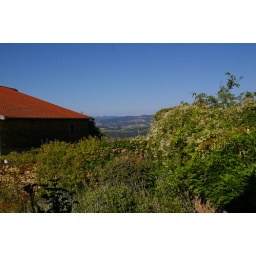
The view from the kitchen window in our gite